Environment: real
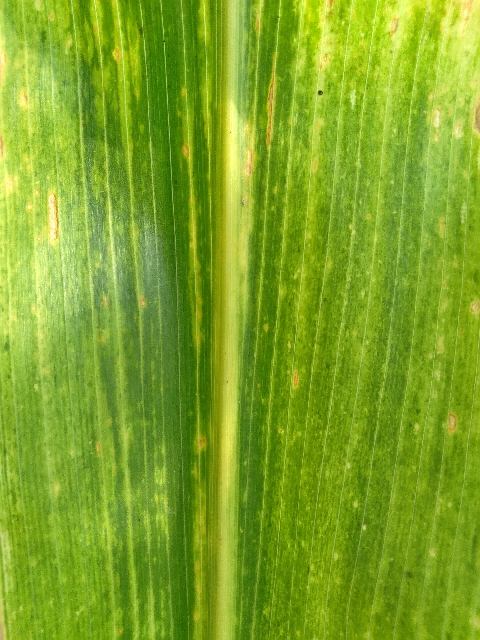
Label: lethal_necrosis